Noah Ringer

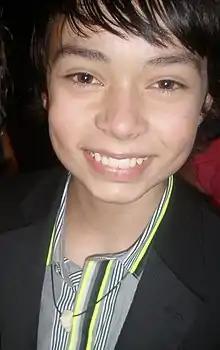
Ringer at the 2010 New York City premiere of "The Last Airbender"

Noah Andrew Ringer (born November 18, 1996) is an American martial artist and former child actor. He starred as Aang in the 2010 film "The Last Airbender" and played Emmett in "Cowboys & Aliens".